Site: brandenburg
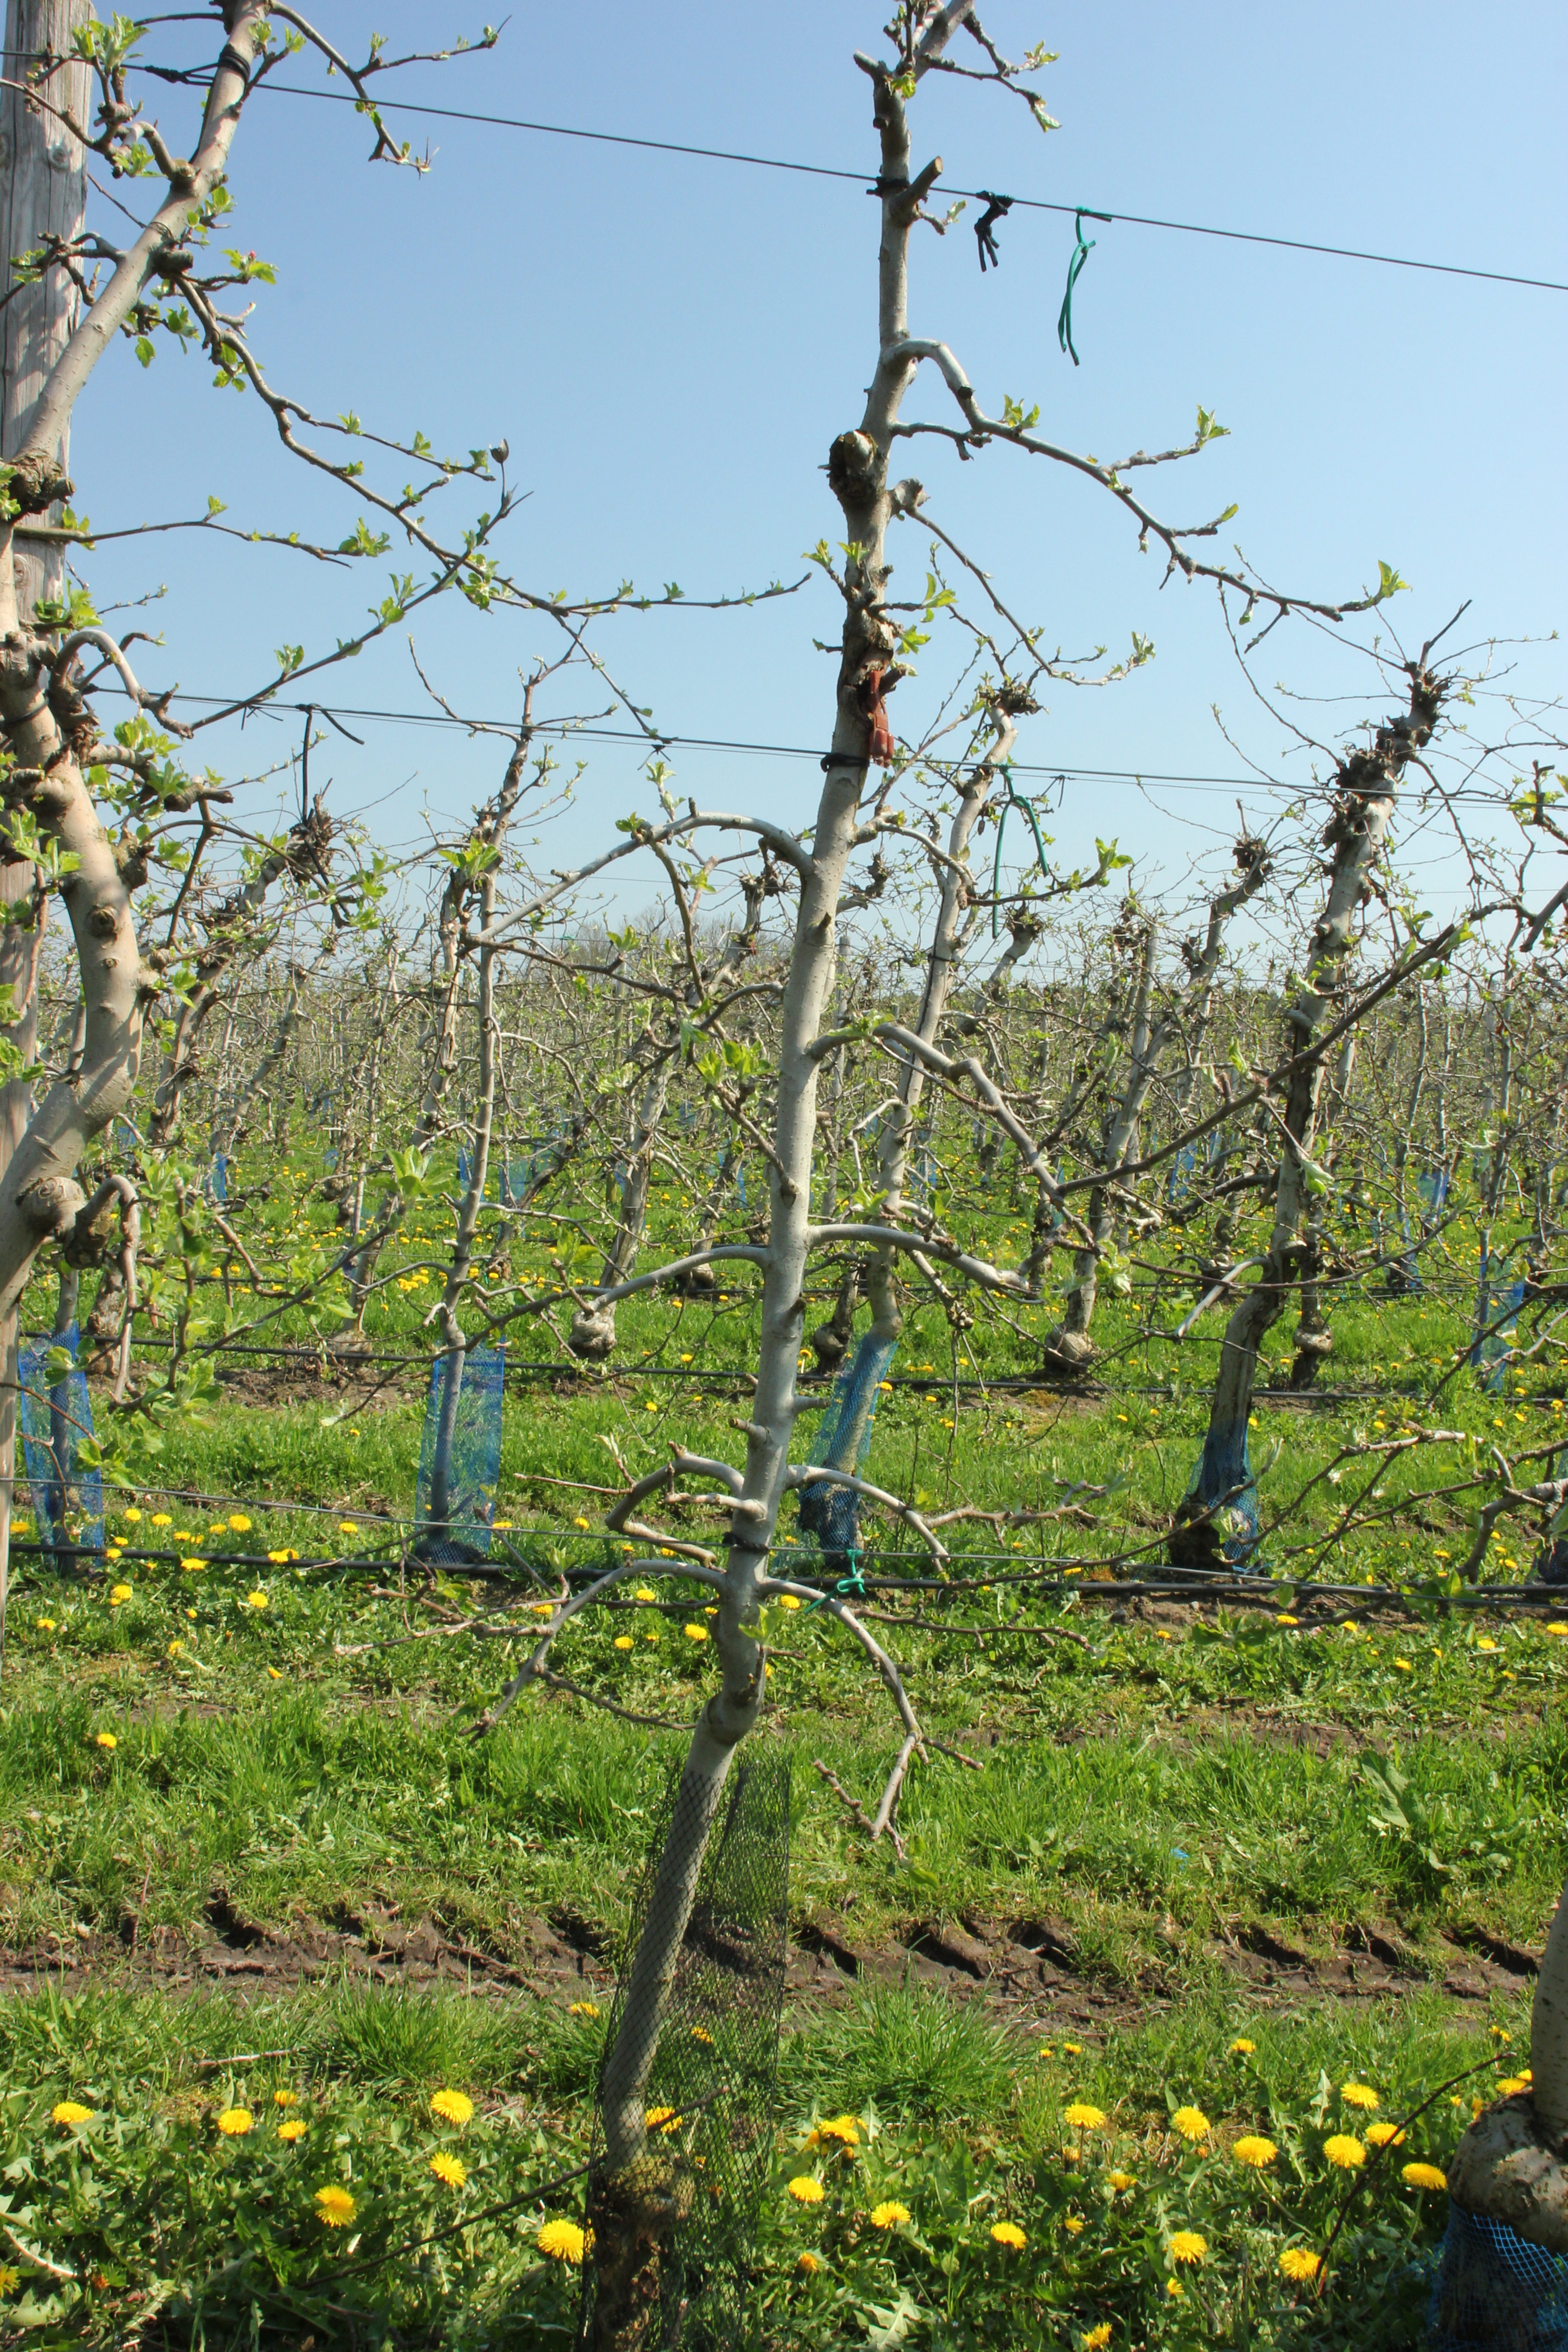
Growth stage (BBCH 56): Inflorescence emergence